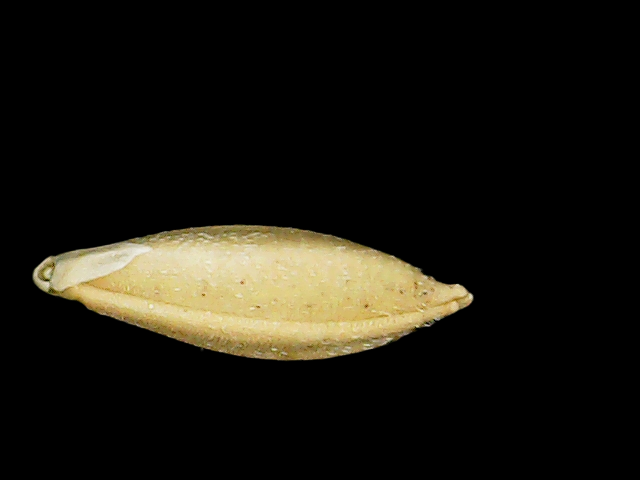
Rice variety: Binadhan08